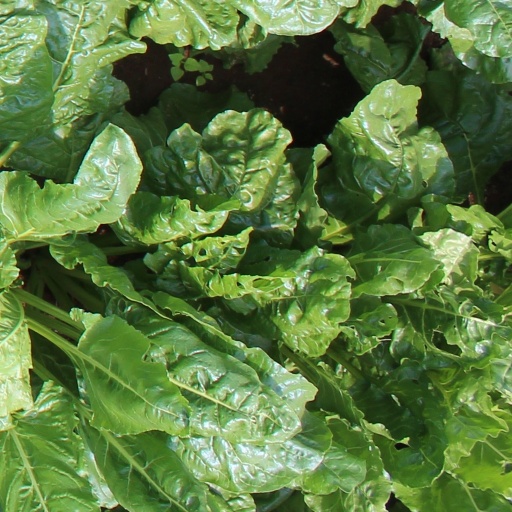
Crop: sugar beet